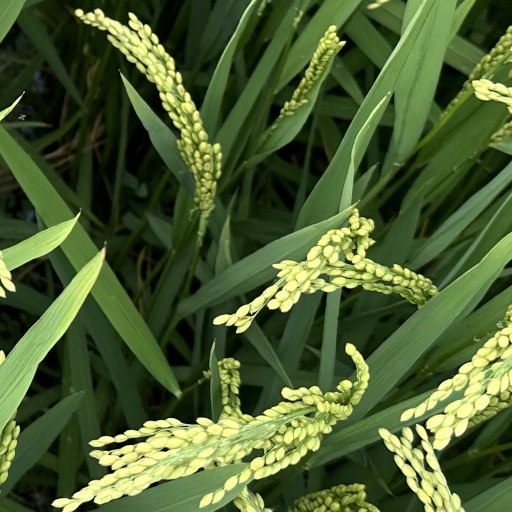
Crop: rice